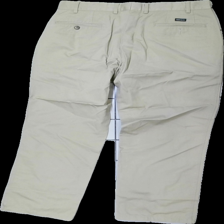
View: back
Type: Trousers
Category: Men
Brand: Melka (Gammalt Svenskt)?
Colors: Beige
Material: 100% cotton
Cut: Regular
Season: All
Damage location: top center
Damage 2 location: middle center
Price range: 50-100
Recommended usage: Reuse
Description: beige byxor